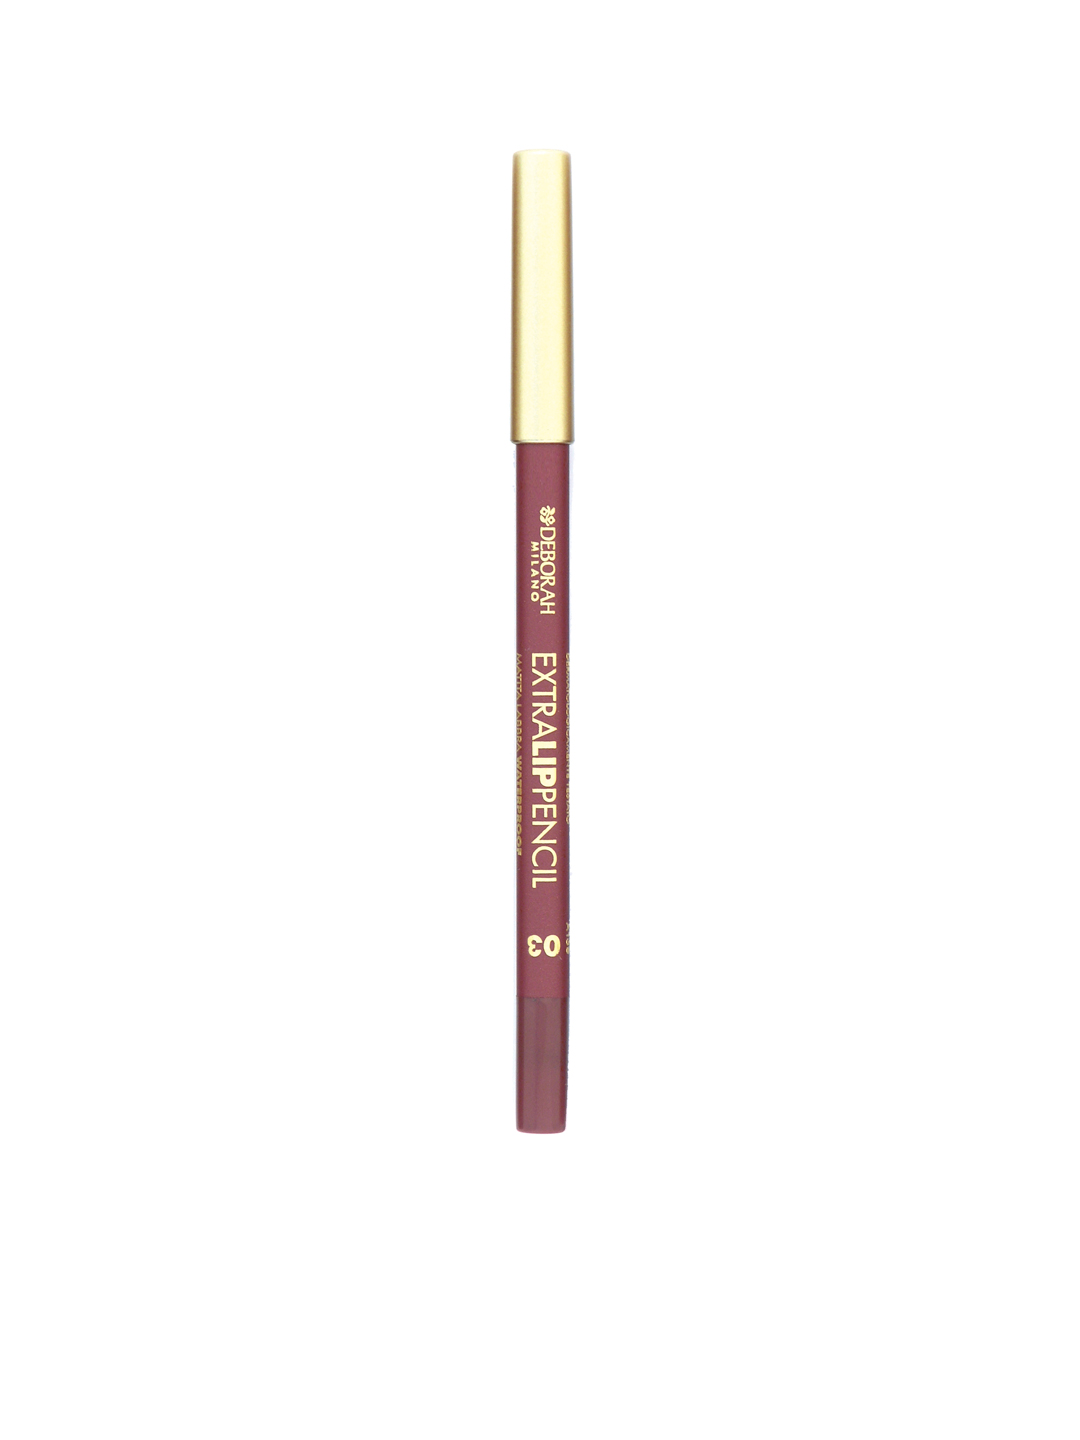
Deborah Extra Lip Liner 03
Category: Personal Care / Lips / Lip Liner
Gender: Women
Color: Brown
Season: Spring 2017
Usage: Casual